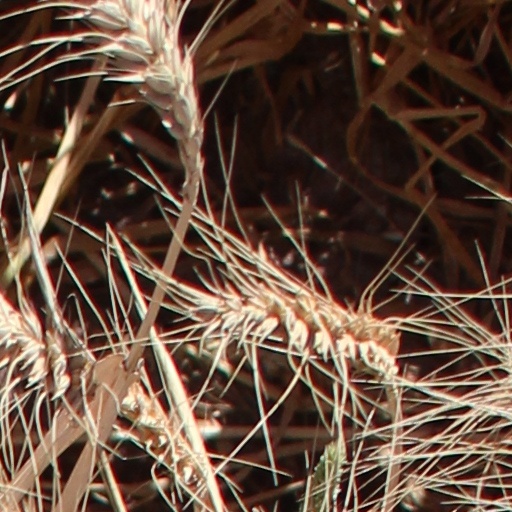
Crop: wheat